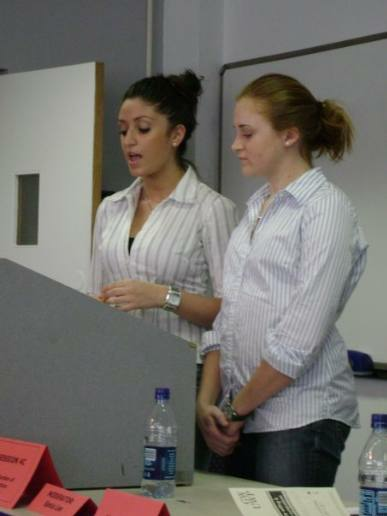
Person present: Yes